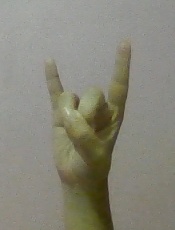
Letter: la